Hard Rock Stadium

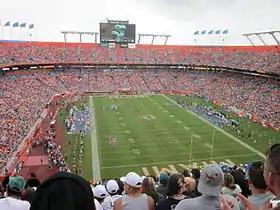
The Miami Dolphins hosting the New York Jets at the stadium in September 2012

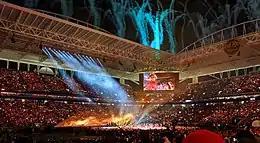
Jennifer Lopez and Shakira performing in the Super Bowl LIV halftime show at the stadium in February 2020

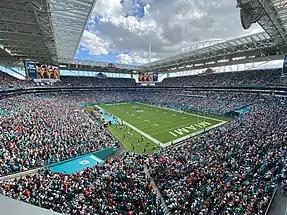
Interior of updated Hard Rock Stadium during a Miami Dolphins game against the Cleveland Browns in December 2022

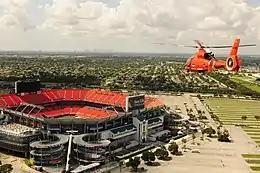
A U.S. Coast Guard MH-65 Dolphin helicopter flying over the stadium in August 2011

The stadium has played host to six Super Bowls (XXIII, XXIX, XXXIII, XLI, XLIV, and LIV) and also hosted the 2010 Pro Bowl.